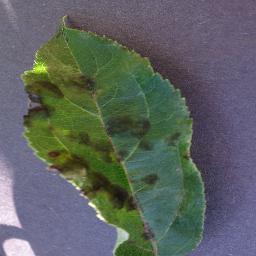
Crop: apple
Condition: scab